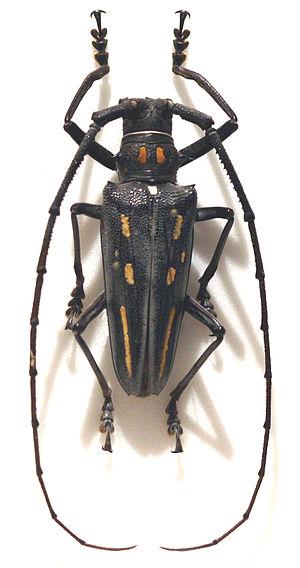
Les Batocerini Lacordaire, 1869 sont une tribu de coléoptères cérambycidés Lamiinae.